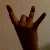
The image shows a hand gesture representing the number 8 in Indian Sign Language.